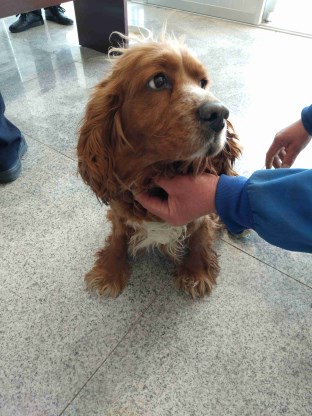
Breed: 286-n000111-cocker_spaniel